Zihuatanejo

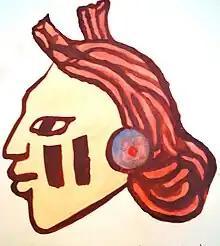
Aztec glyph for the area

The first human inhabitants of the region were nomadic tribes with a hunting and gathering culture. By the 15th century, the area was inhabited by groups called the "Chumbia", the "Panteca", and the Coixcas. These groups mined salt in what is now Ixtapa. The two main settlements in the area were Xihuacan, which is near the modern Zihuatanejo, and Petatlán. These two settlements along with much of the surrounding area was part of a pre-Hispanic dominion called Cuitlatepan. It extended from the Atoyac River along the coast and inland to the borders of what are now the states of Michoacán and Mexico State. Little remains of these two settlements, mostly because they were abandoned by most of the local inhabitants after being conquered by the Aztecs.